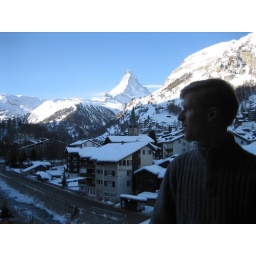
From the balcony outside our hotel bedroom window in Zermatt.